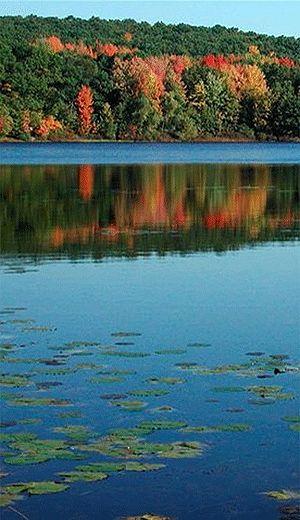
Voici une liste de lacs des États-Unis.